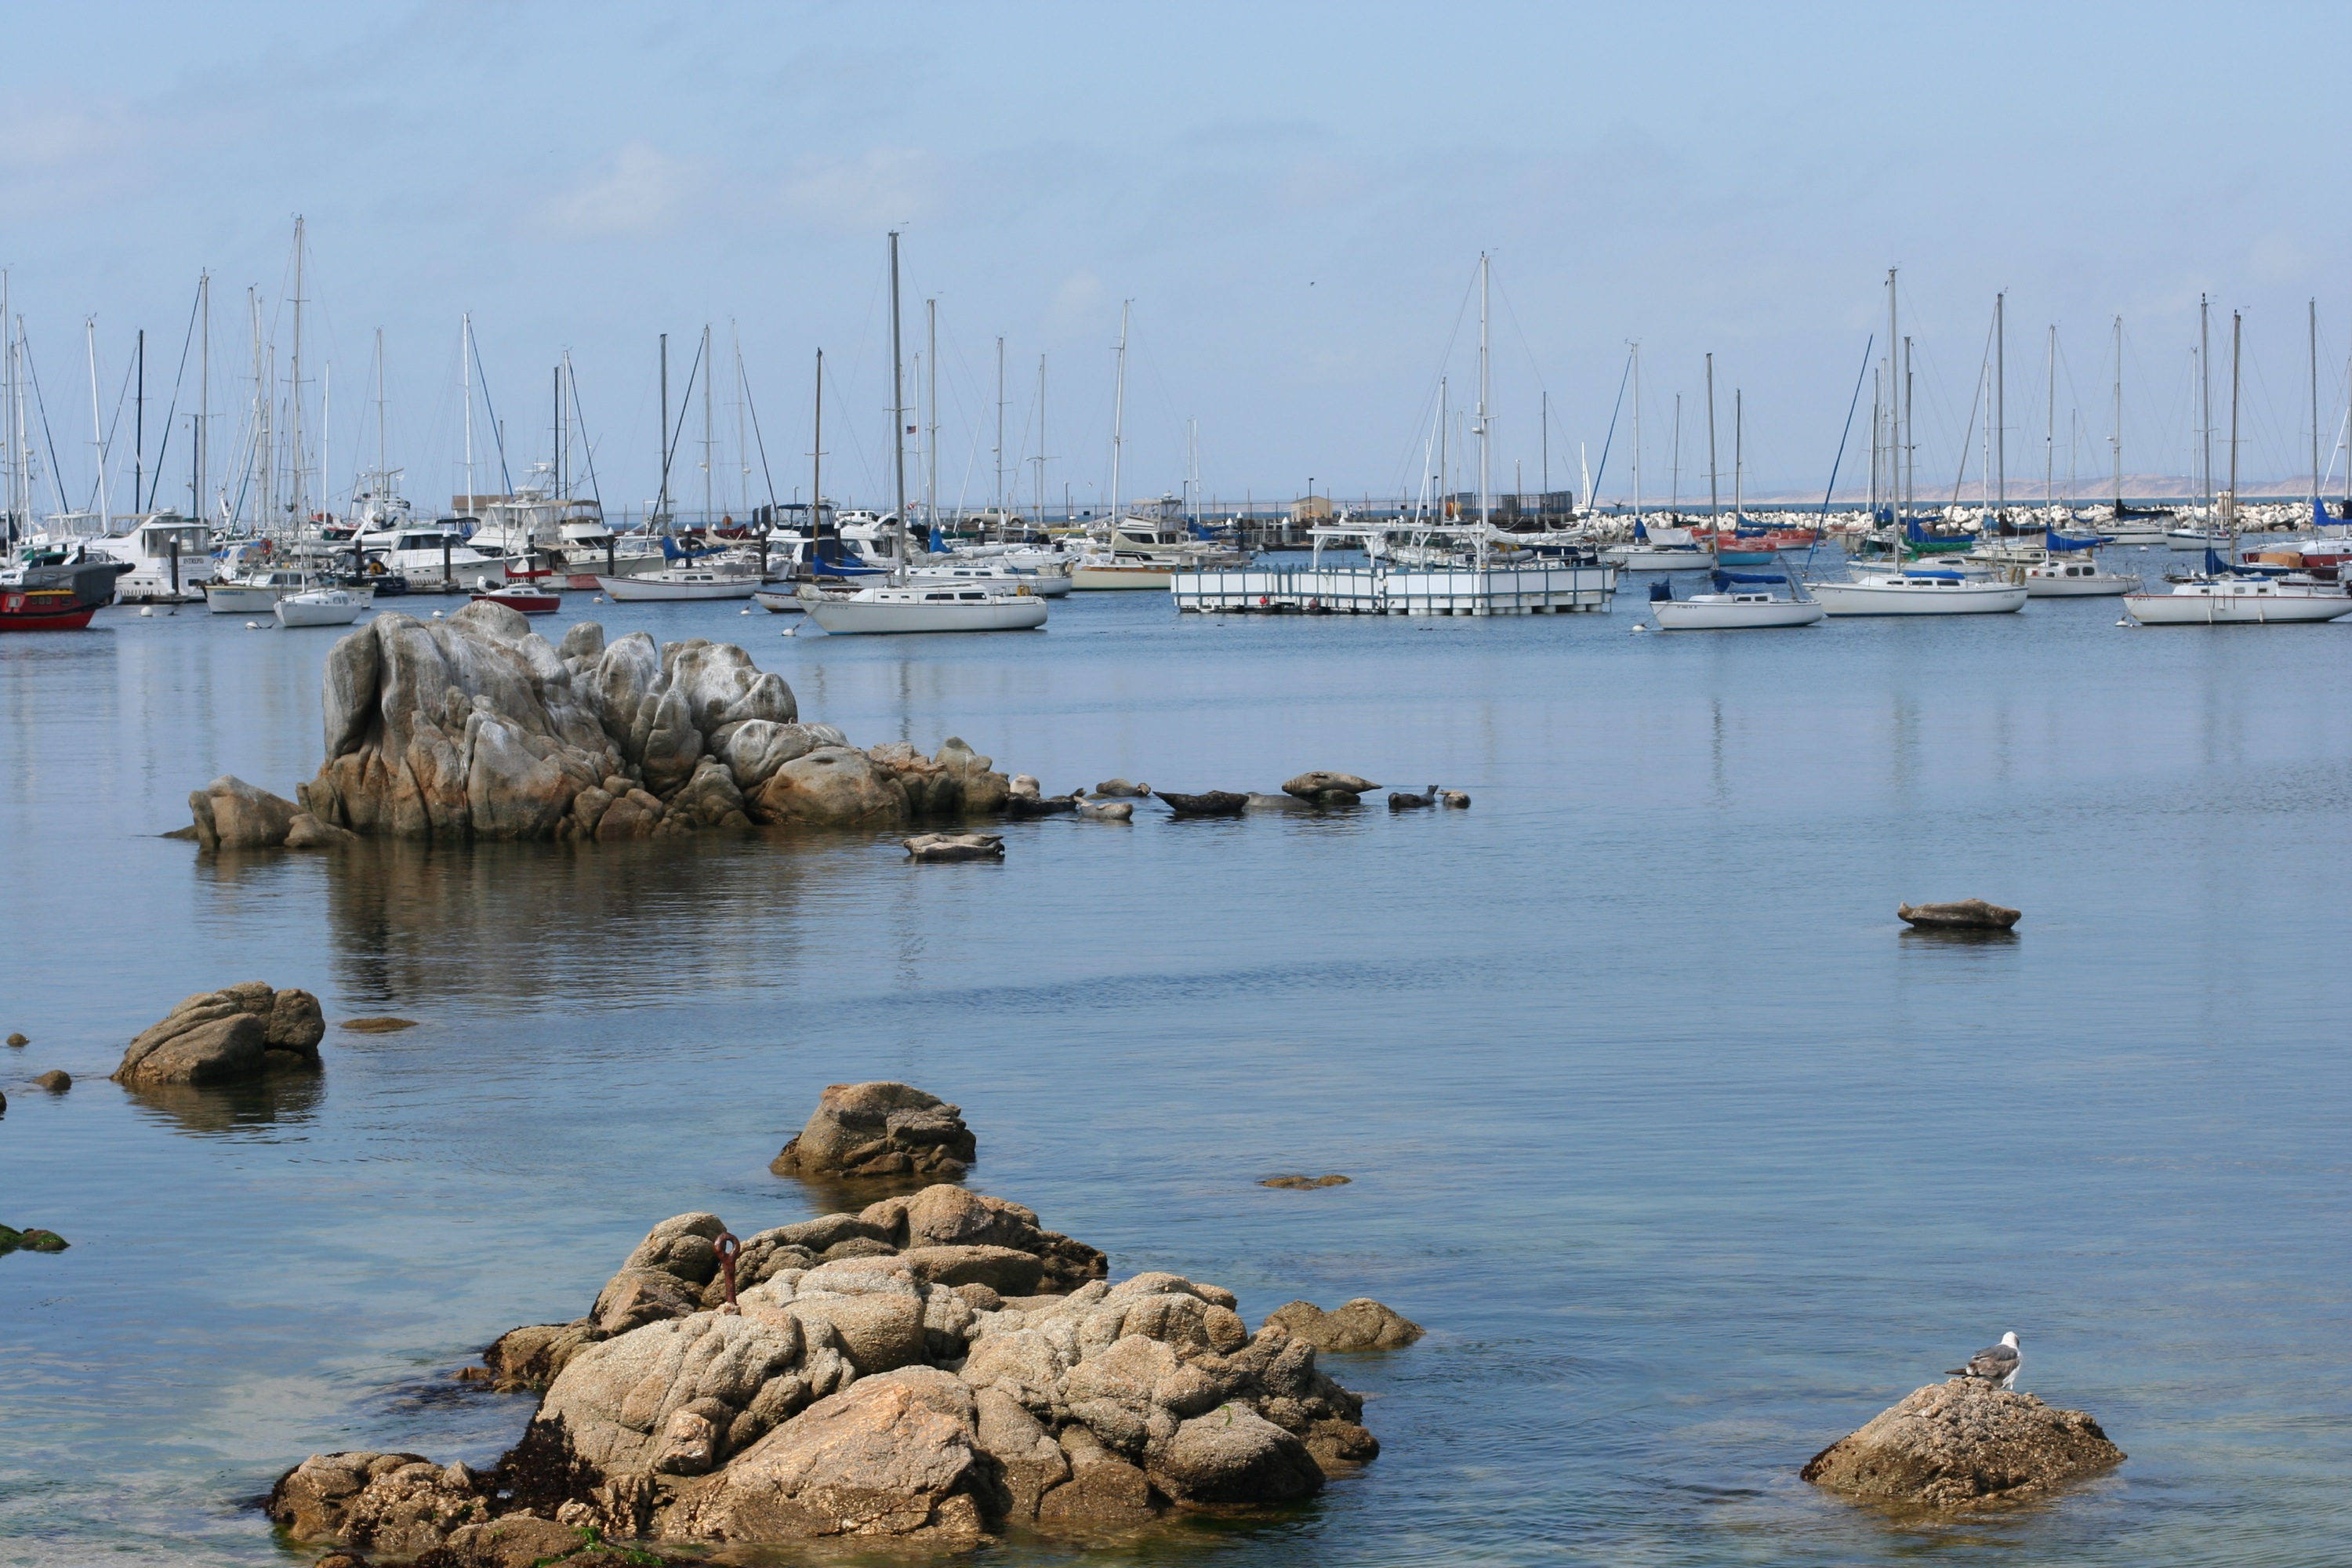
sea, coast, water, ocean, dock, boat, shore, lake, reflection, vehicle, bay, harbor, marina, body of water, monterey, nmc2009